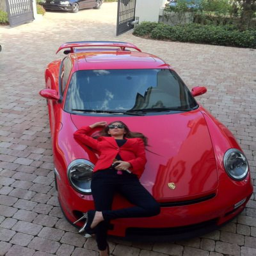
no need to get a loan out for a car , these kids have some of the most expensive cars in the world .